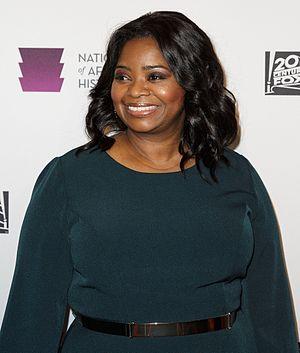
Octavia Spencer est une actrice et productrice américaine, née le 25 mai 1972 à Montgomery en Alabama. Elle commence sa carrière à la fin des années 1990. Qualifiée d'éternelle second rôle, elle décroche de nombreux rôles mineurs, au cinéma et à la télévision. Elle devient un visage familier du petit écran mais peine à obtenir des rôles au premier plan.